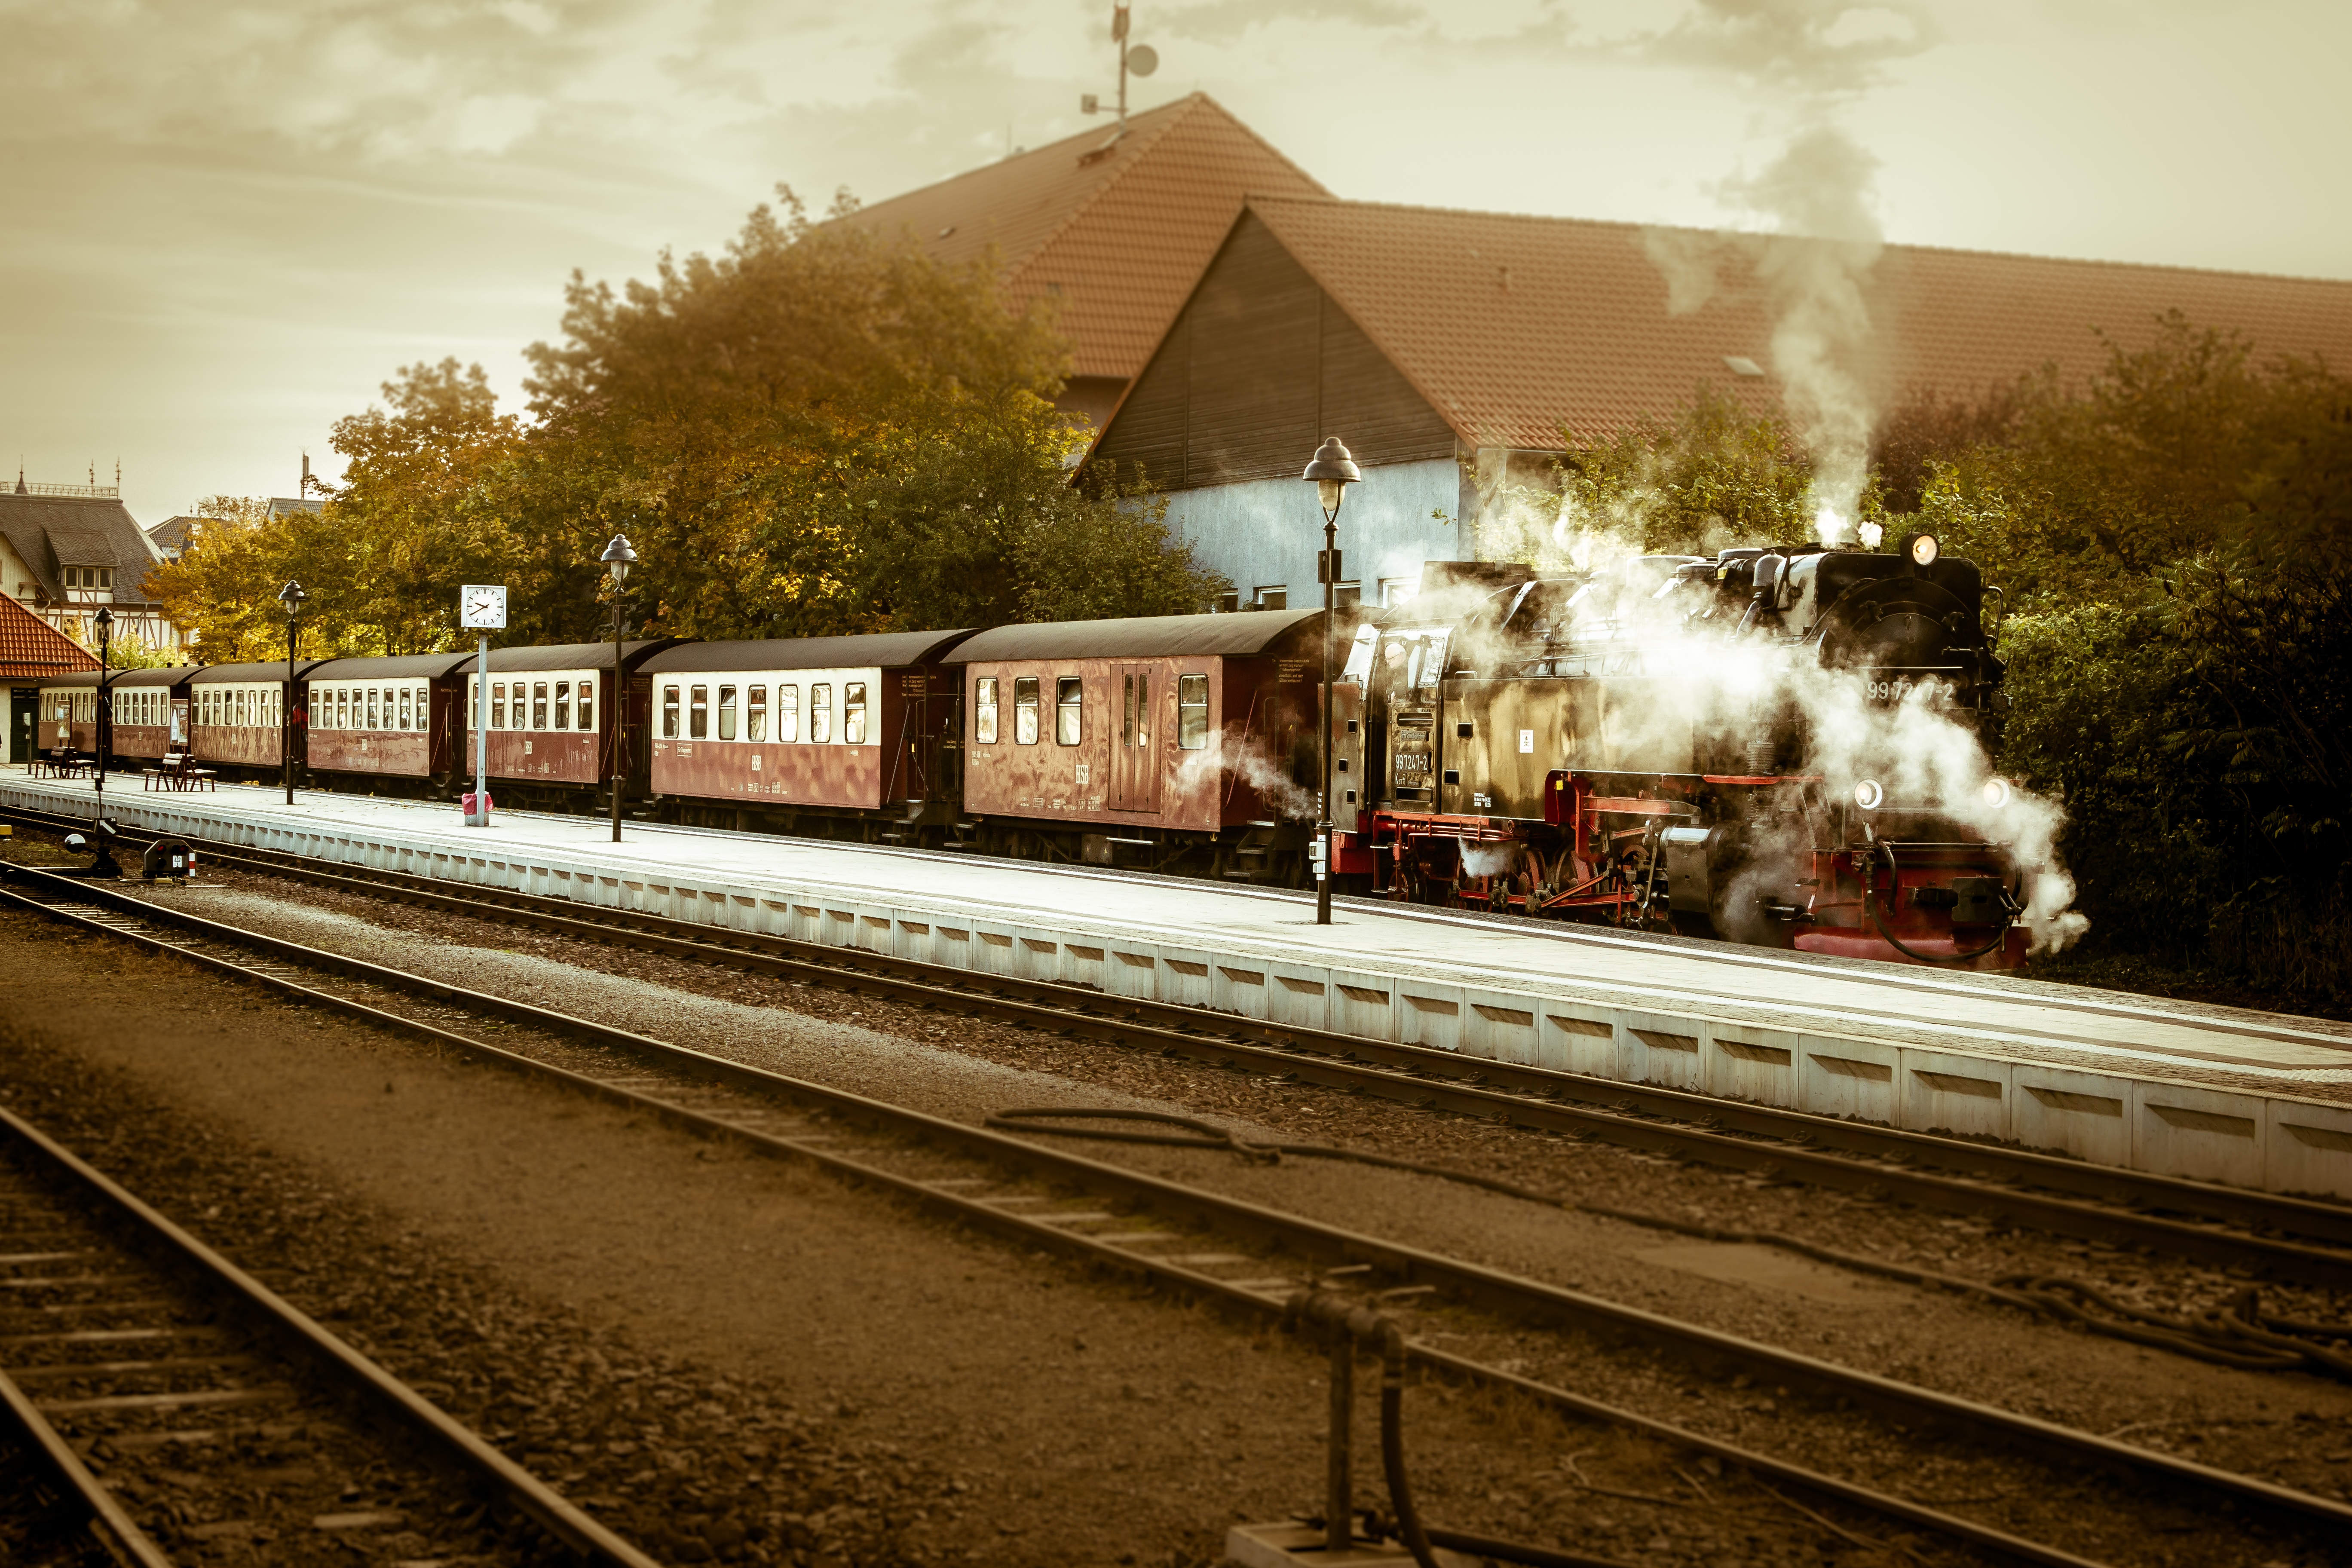
track, railway, night, wagon, steam, train, transport, evening, vehicle, train station, platform, nostalgia, public transport, departure, locomotive, loco, nostalgic, railroad track, railway station, historically, seemed, resin, rail transport, steam locomotive, steam railway, brocken railway, narrow gauge railway, small ground, rolling stock, schmalspurbahn harzer